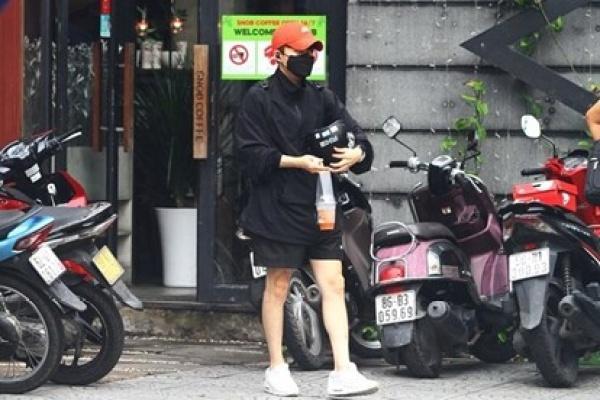
có những chiếc xe máy xuất hiện ở xung quanh của nam thanh niên